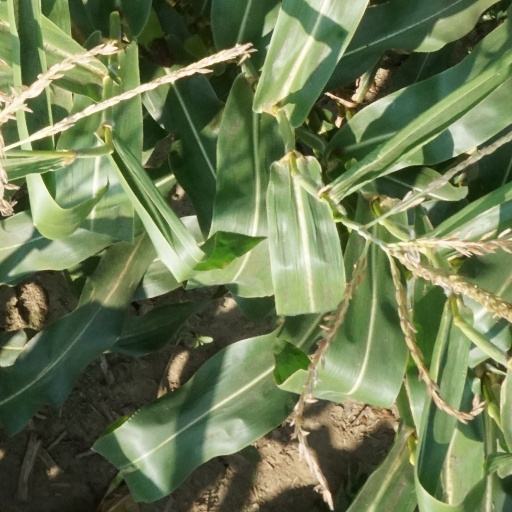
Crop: maize; corn